Animal sexual behaviour

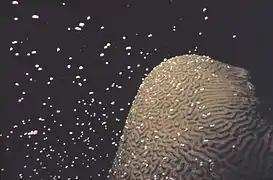
Brain corals typically spawning in connection with the full moon every August

Many animal species have specific mating (or breeding) periods e.g. (seasonal breeding) so that offspring are born or hatch at an optimal time. In marine species with limited mobility and external fertilisation like corals, sea urchins and clams, the timing of the common spawning is the only externally visible form of sexual behaviour. In areas with continuously high primary production, some species have a series of breeding seasons throughout the year. This is the case with most primates (who are primarily tropical and subtropical animals). Some animals (opportunistic breeders) breed dependent upon other conditions in their environment aside from time of year.